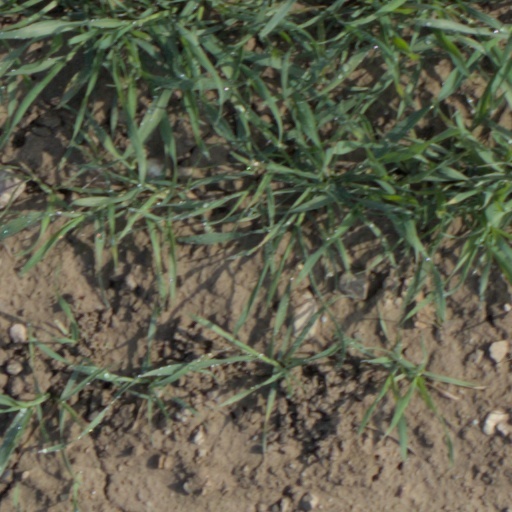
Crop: wheat